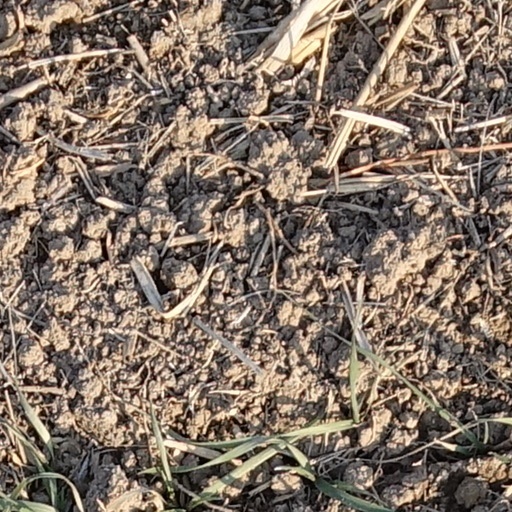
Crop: wheat